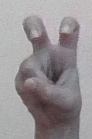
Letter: toot